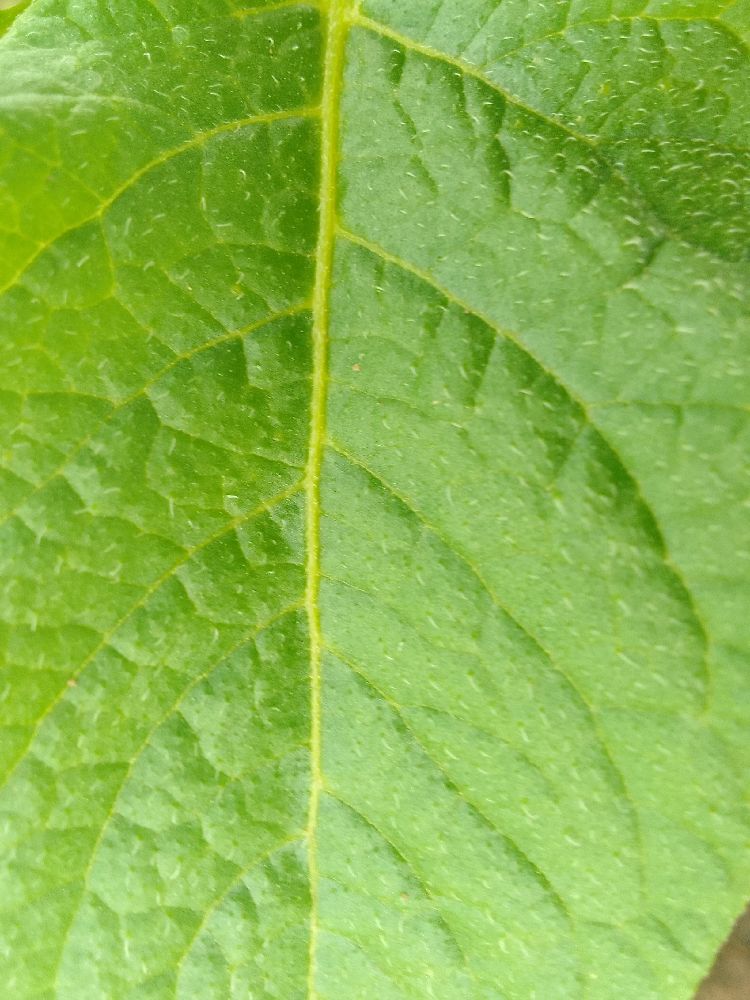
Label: Healthy